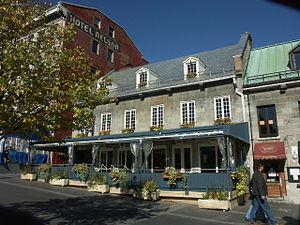
La place Jacques-Cartier est une place de Montréal.
La maison Parthenais-Perrault II, aussi connue sous le nom de maison Cartier, est une ancienne auberge située sur la place Jacques-Cartier dans le Vieux-Montréal. Elle a été désignée lieu historique national du Canada en 1982.
Cet article recense les lieux patrimoniaux de Montréal inscrit au répertoire des lieux patrimoniaux du Canada, qu'ils soient de niveau provincial, fédéral ou municipal.